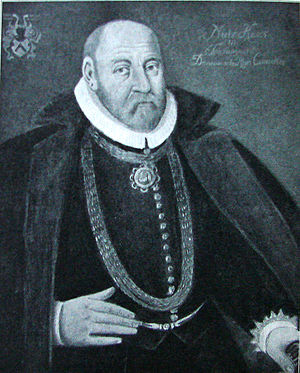
Niels Kaas
Niels Kaas (1534 - 29. juni 1594) var dansk kansler.
Niels Kaas var dansk kansler.